Lily Drinkwell

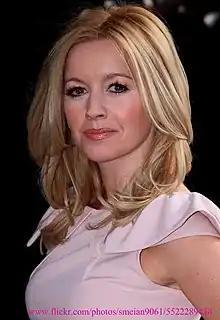
Lily was introduced as the niece of Diane Hutchinson, played by Alex Fletcher

On 12 December 2016, it was announced that Diane Hutchinson (Alex Fletcher) would be returning to "Hollyoaks" in January 2017, after Fletcher had taken maternity leave earlier in 2016, and that Diane would be bringing her niece, Lily Drinkwell, with her. Ten days later, it was announced that Lauren McQueen had joined the soap as new regular character, Lily Drinkwell. Lily was described as a "schoolgirl who's dedicated to her studies but just as feisty as her family members". In a behind-the-scenes video released by "Hollyoaks" on the same day, McQueen said that "Lily might look like the typical kind-hearted, butter-wouldn't-melt young teen, but she's actually one serious tough cookie. She's fiercely independent and something of a mini-superhero to the less popular kids at school." McQueen added that Lily outsmarts the bullies at her school and that whilst she would not expect her character to do "anything outrageous" because of how she looks, McQueen was hoping for "some surprises".